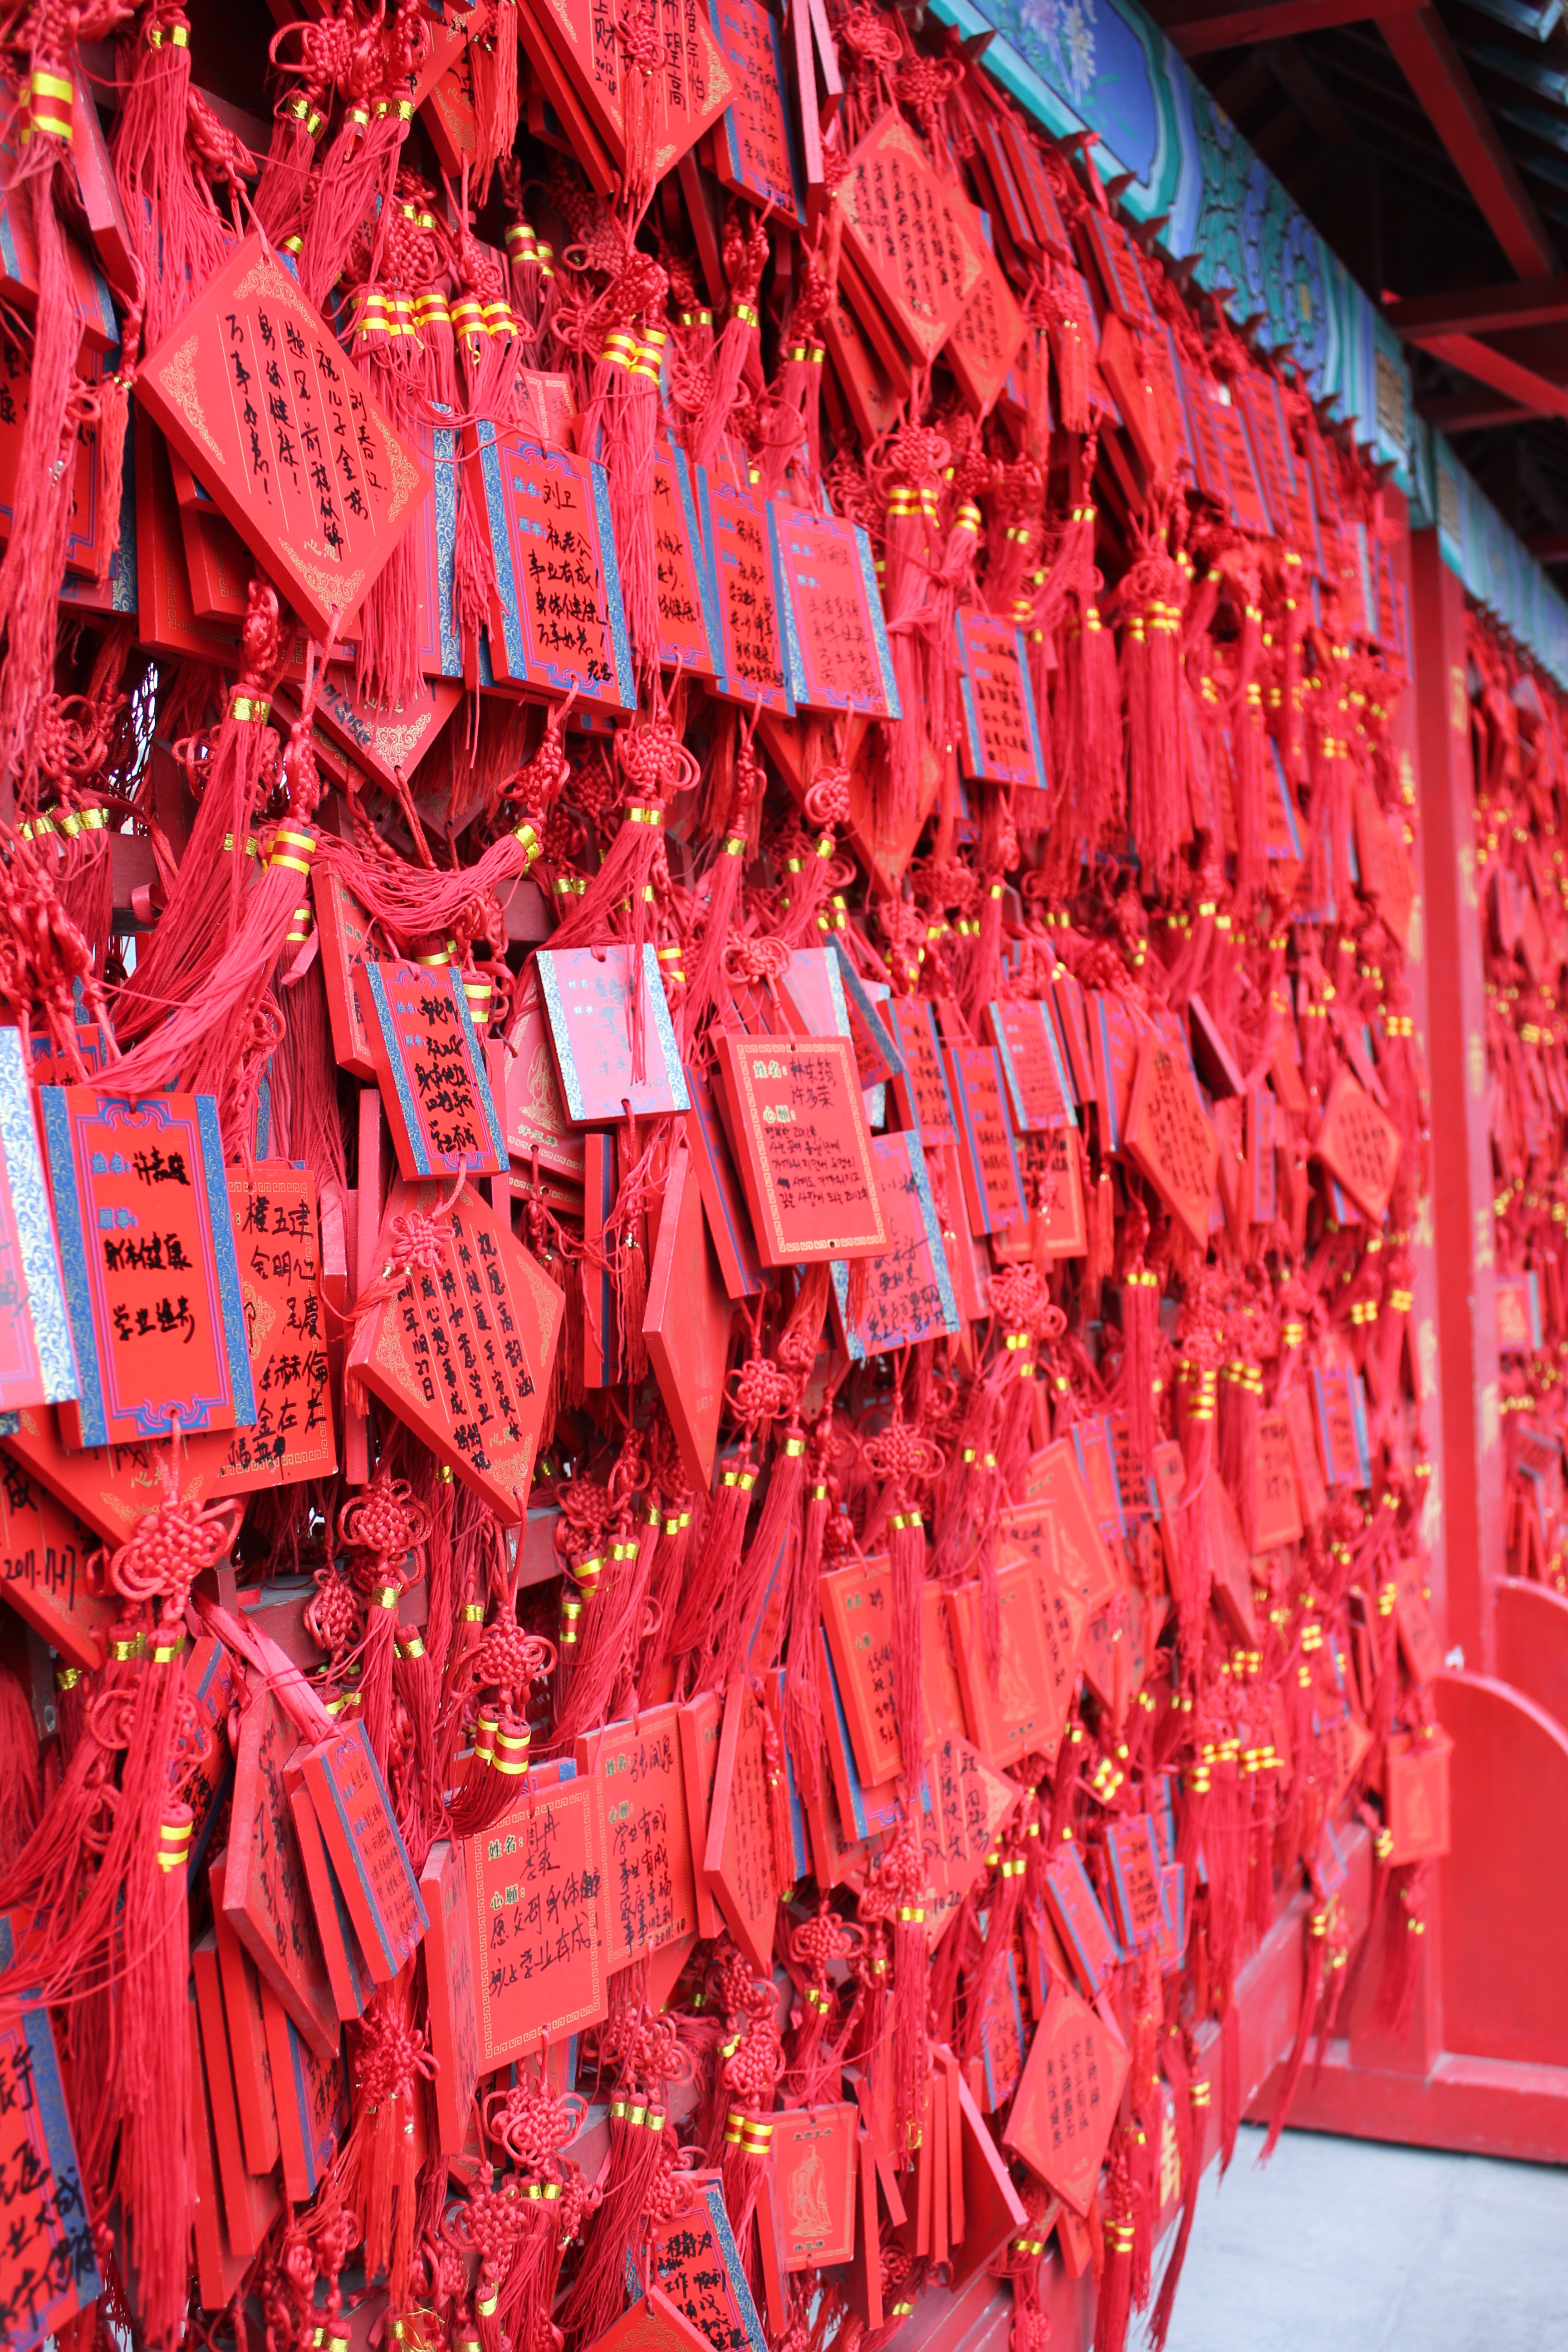
flower, food, red, tile, culture, monuments, clifford, carved stone, shandong, chinese new year, the city walls, qufu